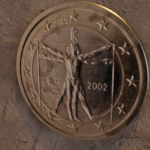
Coin value: 1euro
Country: it
Edition: standard